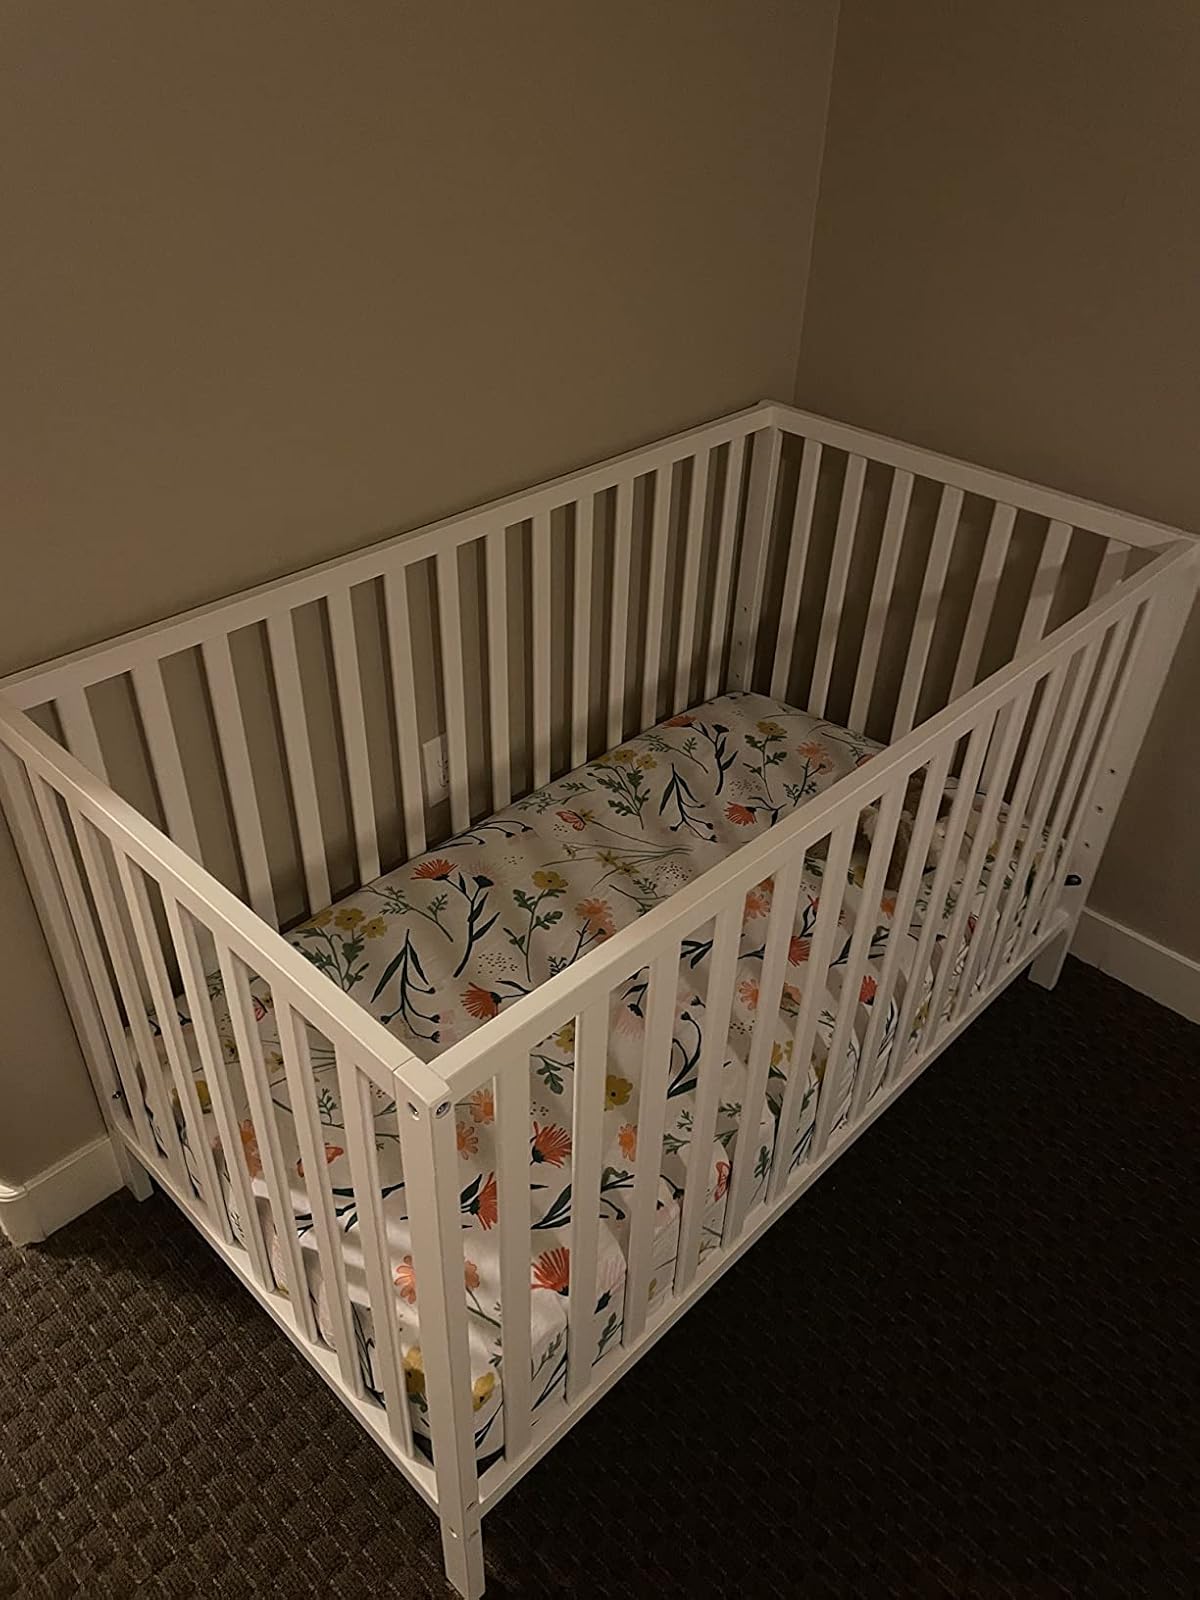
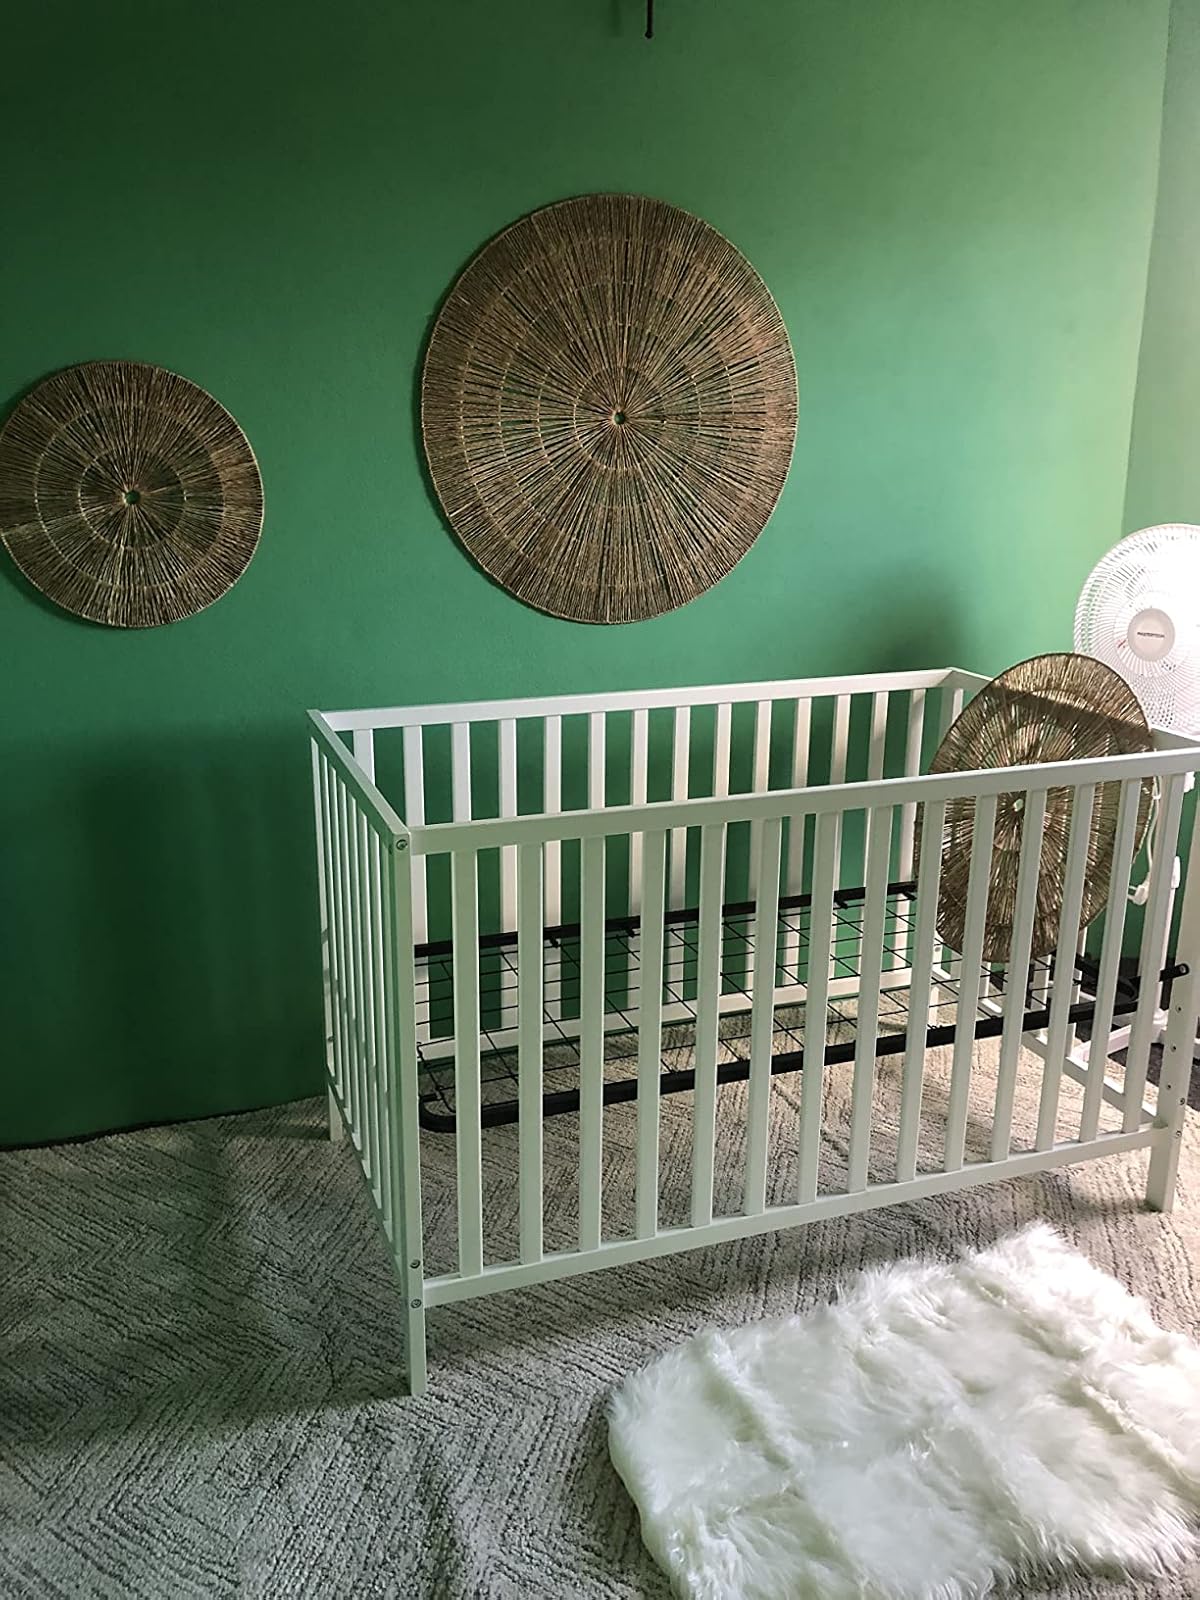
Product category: products_crib
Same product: yes